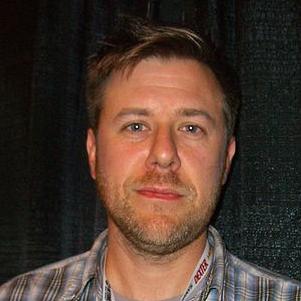
Age: 38